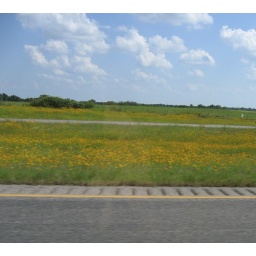
These little yellow flowers are all along the highway in OK.